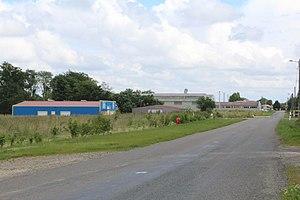
Zone d'entreprises à Perrex le long de la route départementale D80E.
Perrex [peʁɛks] est une commune française située dans le canton de Vonnas, le département de l'Ain en région Auvergne-Rhône-Alpes.